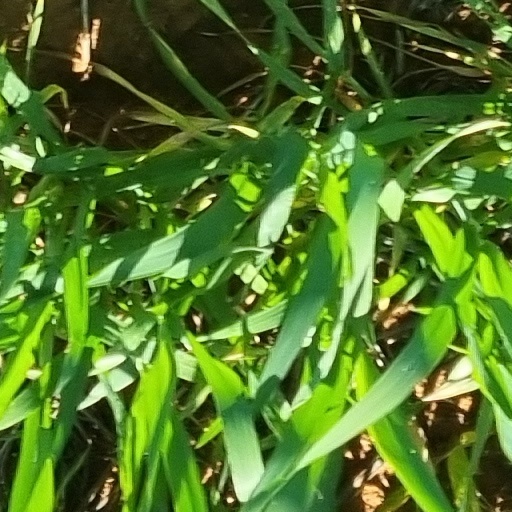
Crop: wheat